International Braille Chess Association

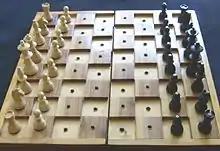
Chessboard for blind players

Although most of the rules in blind chess are consistent with normal chess, there are a few modifications to the equipment to aid blind and visually impaired players: